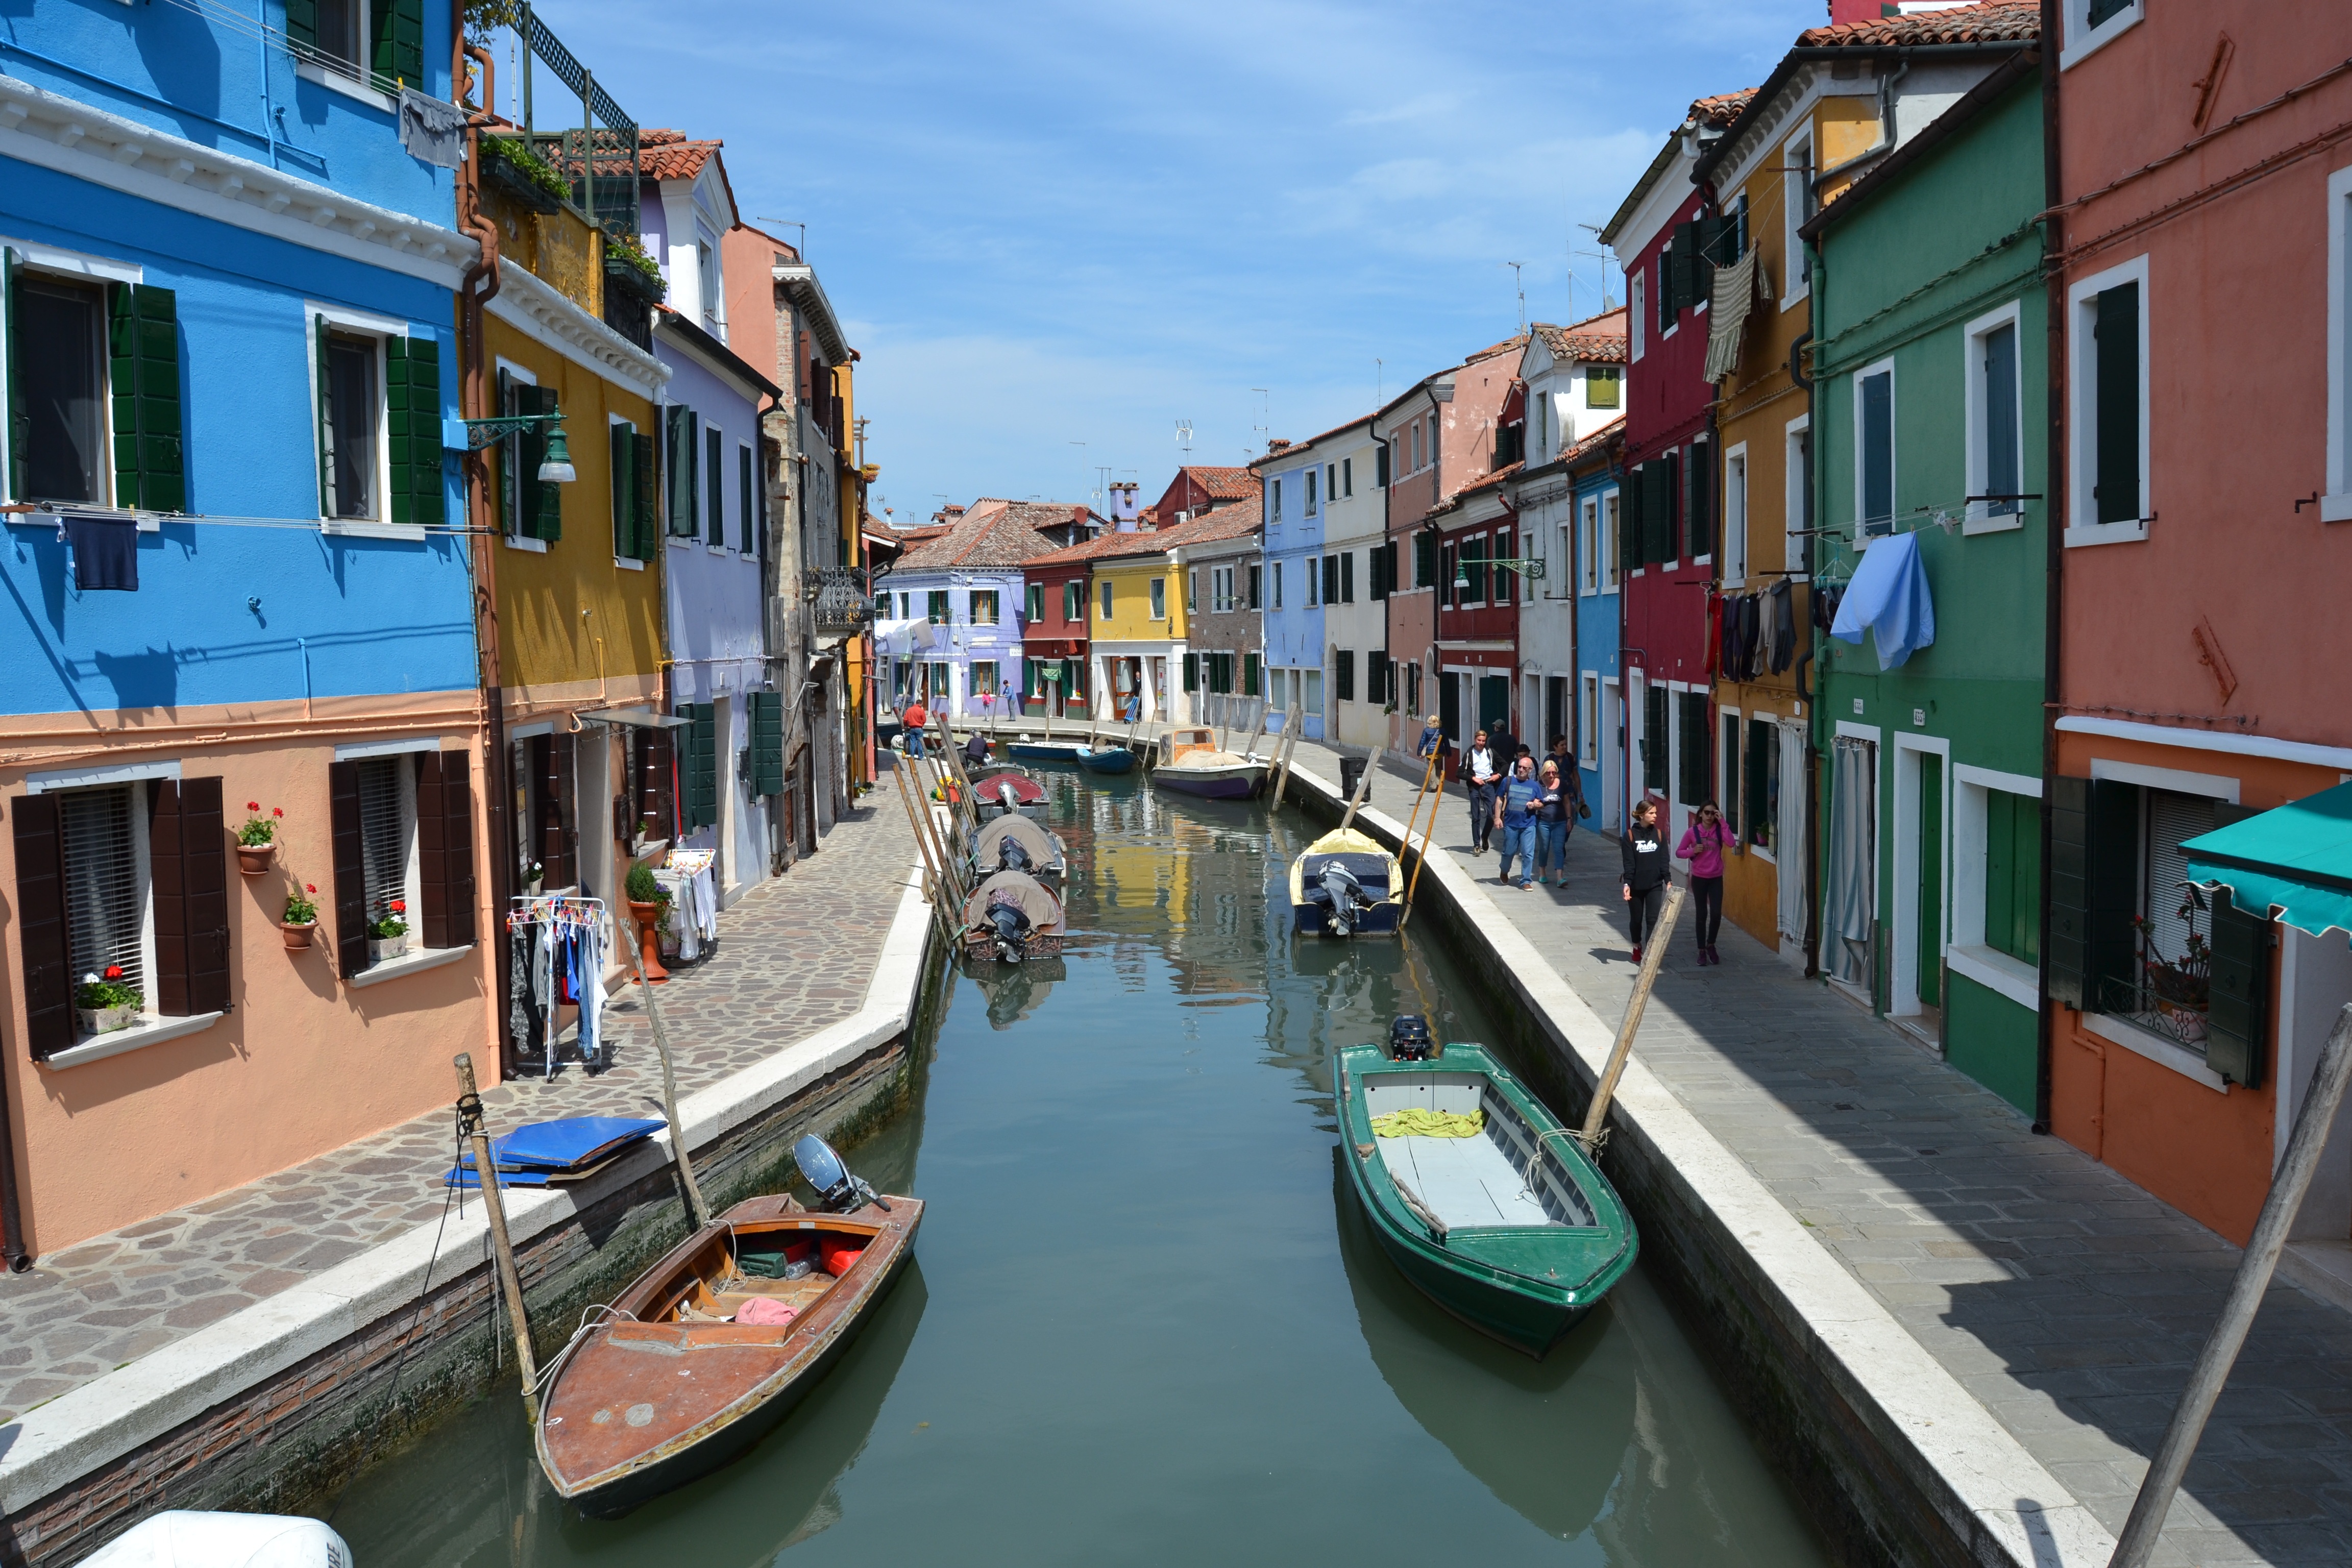
boat, town, canal, vacation, vehicle, italy, venice, waterway, body of water, colors, houses, boats, channel, burano, landform, geographical feature